Agneta Matthes

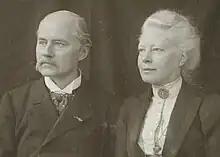
The couple in 1890

In 1865, Agneta met Jacob Cornelis van Marken, known as Jacques, who studied technology and sociology at the Polytechnical School of Delft, a precursor of the Delft University of Technology. During his studies he took a study tour to Austria-Hungary and found a new method of producing yeast, which fascinated him. Later, when he heard a baker in Delft complain about the varying quality and poor availability of yeast in the Netherlands, he recalled the method which he learnt during his tour, and decided to produce industrial baker's yeast of consistently high quality.